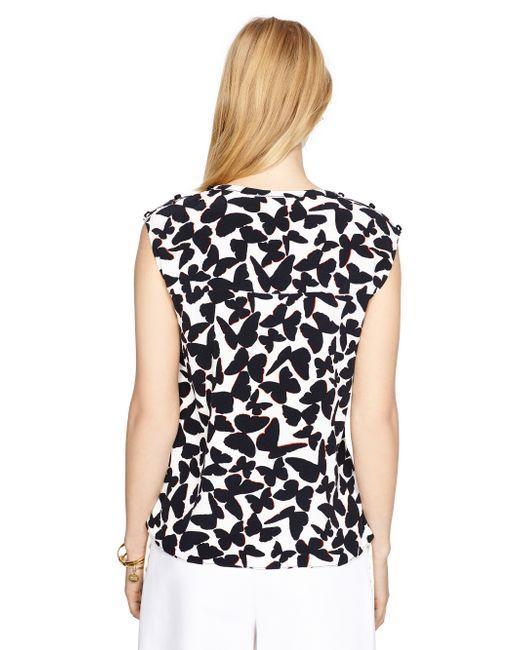
Weißes, schwarzes Schulterärmel-Top mit Schmetterlingsdruck